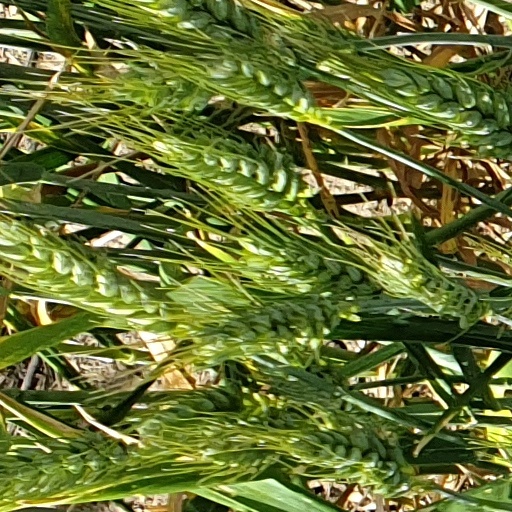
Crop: wheat